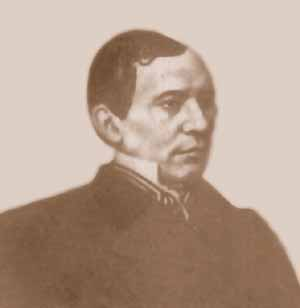
Le ministre Alexandre V. Golovnine
Alexandre Vassilievitch Golovnine, homme politique russe, fils du célèbre explorateur Vassili Mikhaïlovitch Golovnine.